Thennambadi

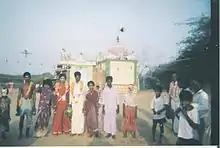
THENNAMBADI FESTIVAL

Thennambadi, or Thennambady is a small village in Tamil Nadu, India located 6 km From Viralimalai.